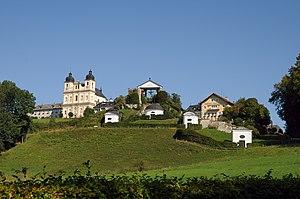
Maria Plain est un lieu de pèlerinage pour l'église catholique romaine, situé dans la commune de Bergheim au nord de Salzbourg en Autriche. Sa basilique de l'Assomption de Marie constitue le centre spirituel d'un ensemble de plusieurs bâtiments en style baroque ; en 1952, elle obtint du pape Pie XII le titre pontifical de basilique mineure. La renommée de ce sanctuaire est liée à la présence en ses murs de l'icône de Notre-Dame de la Consolation qui avait échappé à la démolition pendant la guerre de Trente Ans.